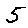
Label: 5